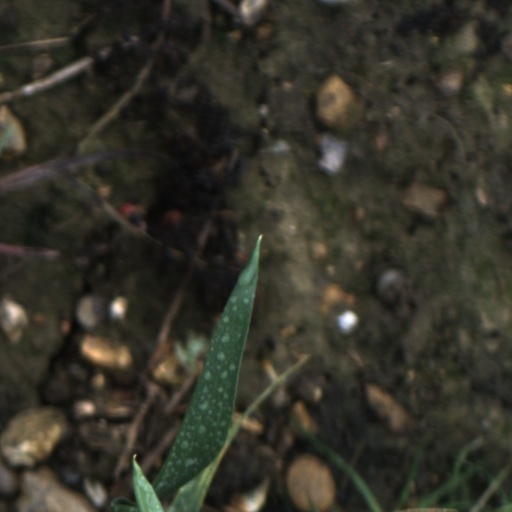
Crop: wheat